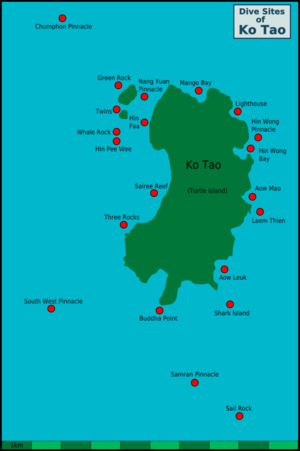
Koh Tao / Koh Tao i dag
Dykkerspots omkring Koh Tao
Koh Tao er en thailandsk ø på omkring 21 km² i Thailandbugten, 85 kilometer ud for Chumphon, administrativt tilhørende Surat Thani-provinsen og ofte betragtet som en del af Ang Thong-øhavet, også kaldt for Samui og hendes 80 søstre. Koh Tao er udpræget turistdestination for dykning og snorkling, samt for øhoppere og backpackere.